Joseph McGuinness

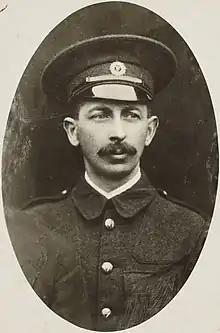
McGuinness 1915

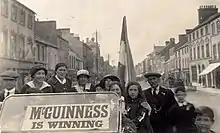
McGuinness campaign car in Main St Longford, 1917. Centre, with white trim around her hat, is Joseph McGuinness' wife, née Katherine Farrell. With her are three of their nieces.

Joseph P. McGuinness (12 April 1875 – 31 May 1922) was an Irish Sinn Féin politician and Member of Parliament (MP) from 1917 until his death in 1922. He is known for winning the South Longford by-election in 1917 while serving a prison sentence for his role in the Easter Rising. Michael Collins worked on his by-election campaign.